Keiko Sonoi

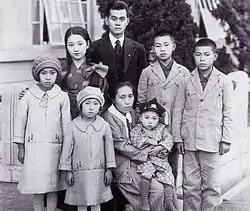

She moved to Morioka to stay with her uncle 's family, in order to attend the "upper elementary school" there.